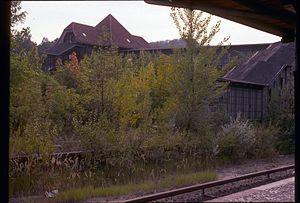
La gare de Berlin Gesundbrunnen est l'une des cinq grandes gares berlinoises reliant différents moyens de transport ferroviaires des lignes nationales, des lignes régionales et du S-Bahn. Elle est le pôle d'échanges septentrional de la ville, située dans le quartier de Gesundbrunnen au carrefour des lignes ferroviaires de Berlin à Szczecin et de Berlin à Stralsund avec la ceinture périphérique du Ringbahn.